Frank Mason III

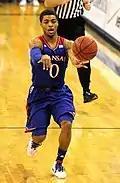
Mason makes a pass during a 2013 game

As a sophomore at Kansas, he was a second team All Big 12 selection. He averaged 12.6 points, 3.9 rebounds, and 3.9 assists per game as a sophomore, an increase from the 5.5 points, 1.3 rebounds, and 2.1 assists per game he averaged as a freshman.